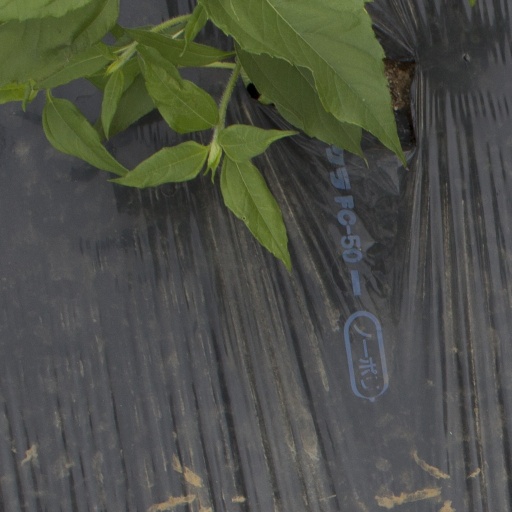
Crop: Jerusalem artichoke